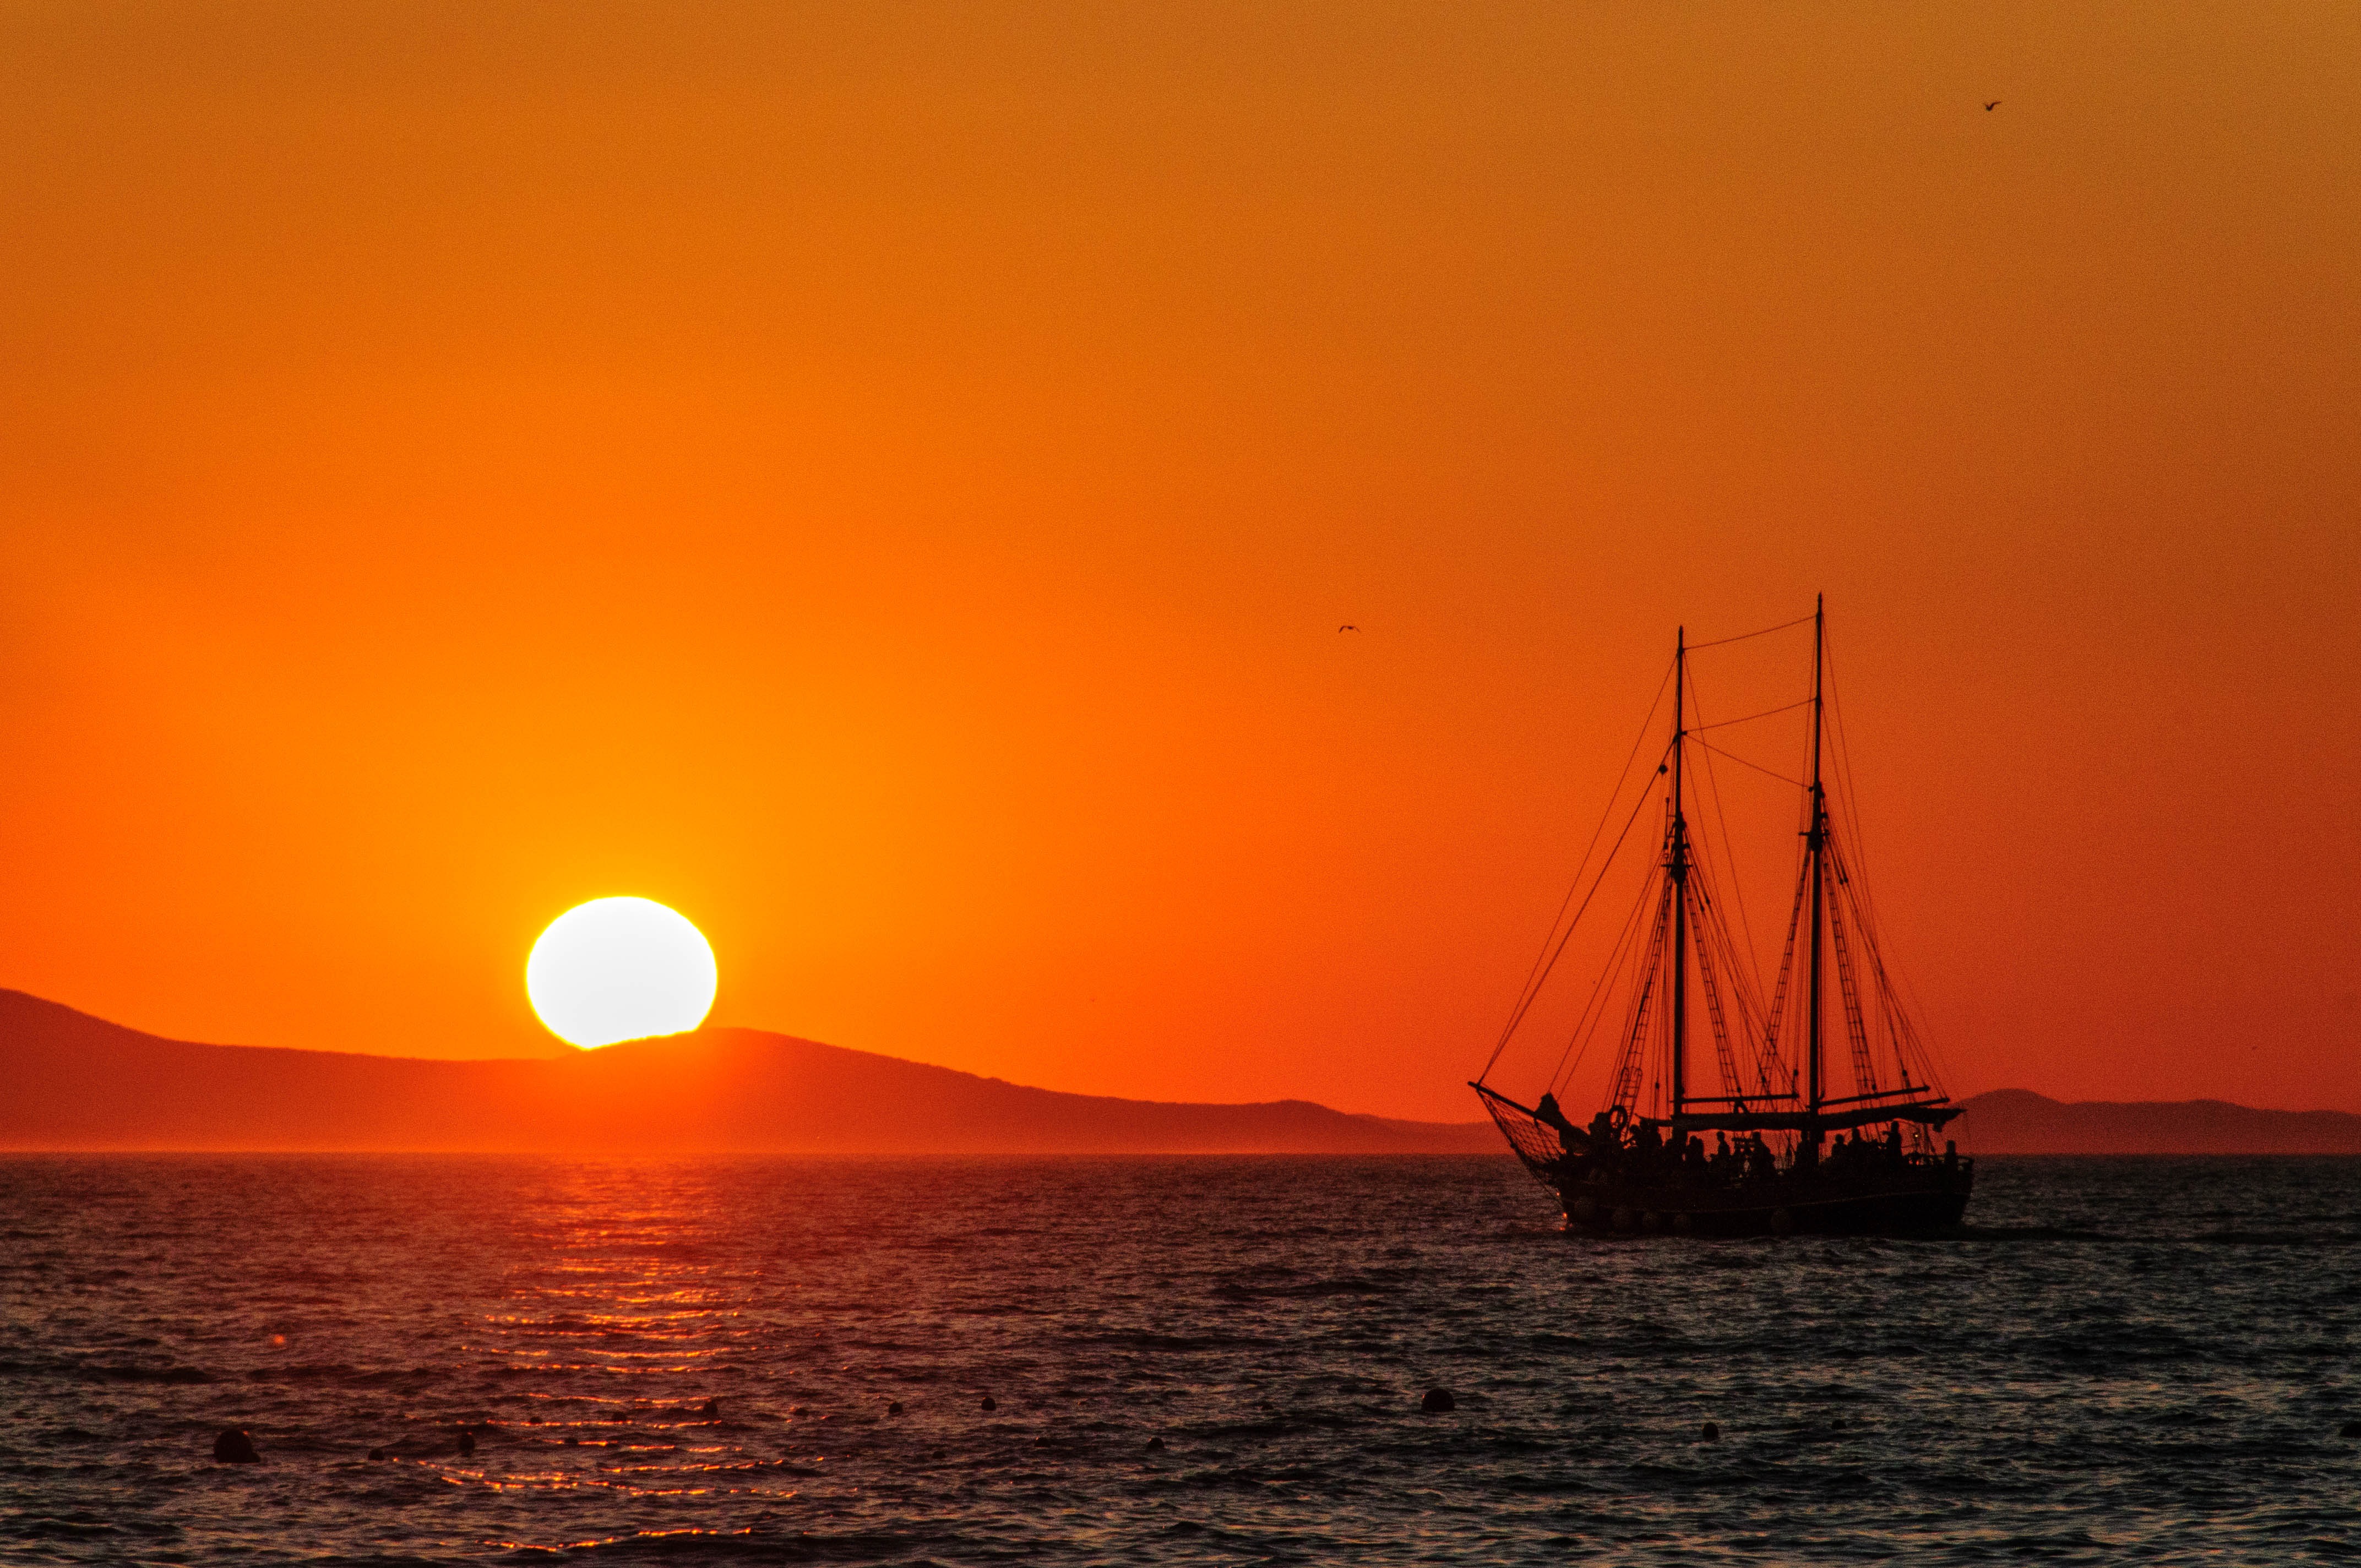
sea, nature, ocean, horizon, sun, sunrise, sunset, sunlight, dawn, dusk, evening, vehicle, sailing boat, abendstimmung, afterglow, evening sky